Field hockey at the 2018 Asian Games – Men's qualification

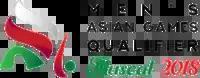

The 2018 Field hockey at the 2018 Asian Games Qualification was the direct qualification for the Field hockey at the 2018 Asian Games for men. It was held from the 7th until the 18th of March 2018 in Muscat, Oman.